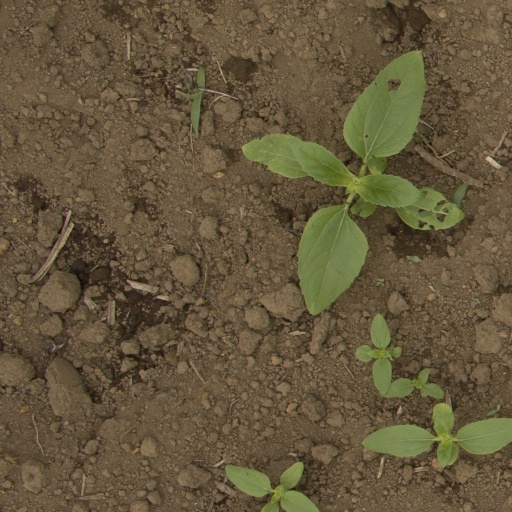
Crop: Jerusalem artichoke